RRS Discovery

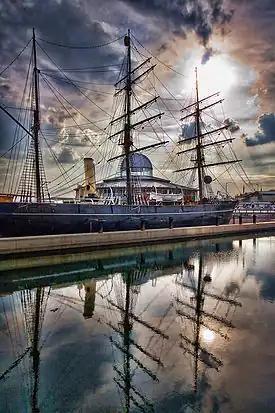
RRS "Discovery", in Dundee in 2009

On 28 March 1986, "Discovery" left London aboard the semi-submersible docklift ship "Happy Mariner" to make her journey home to the Scottish city that had built her. She arrived at Victoria Dock on the River Tay on 3 April – the first time she had been back to Dundee since her construction.